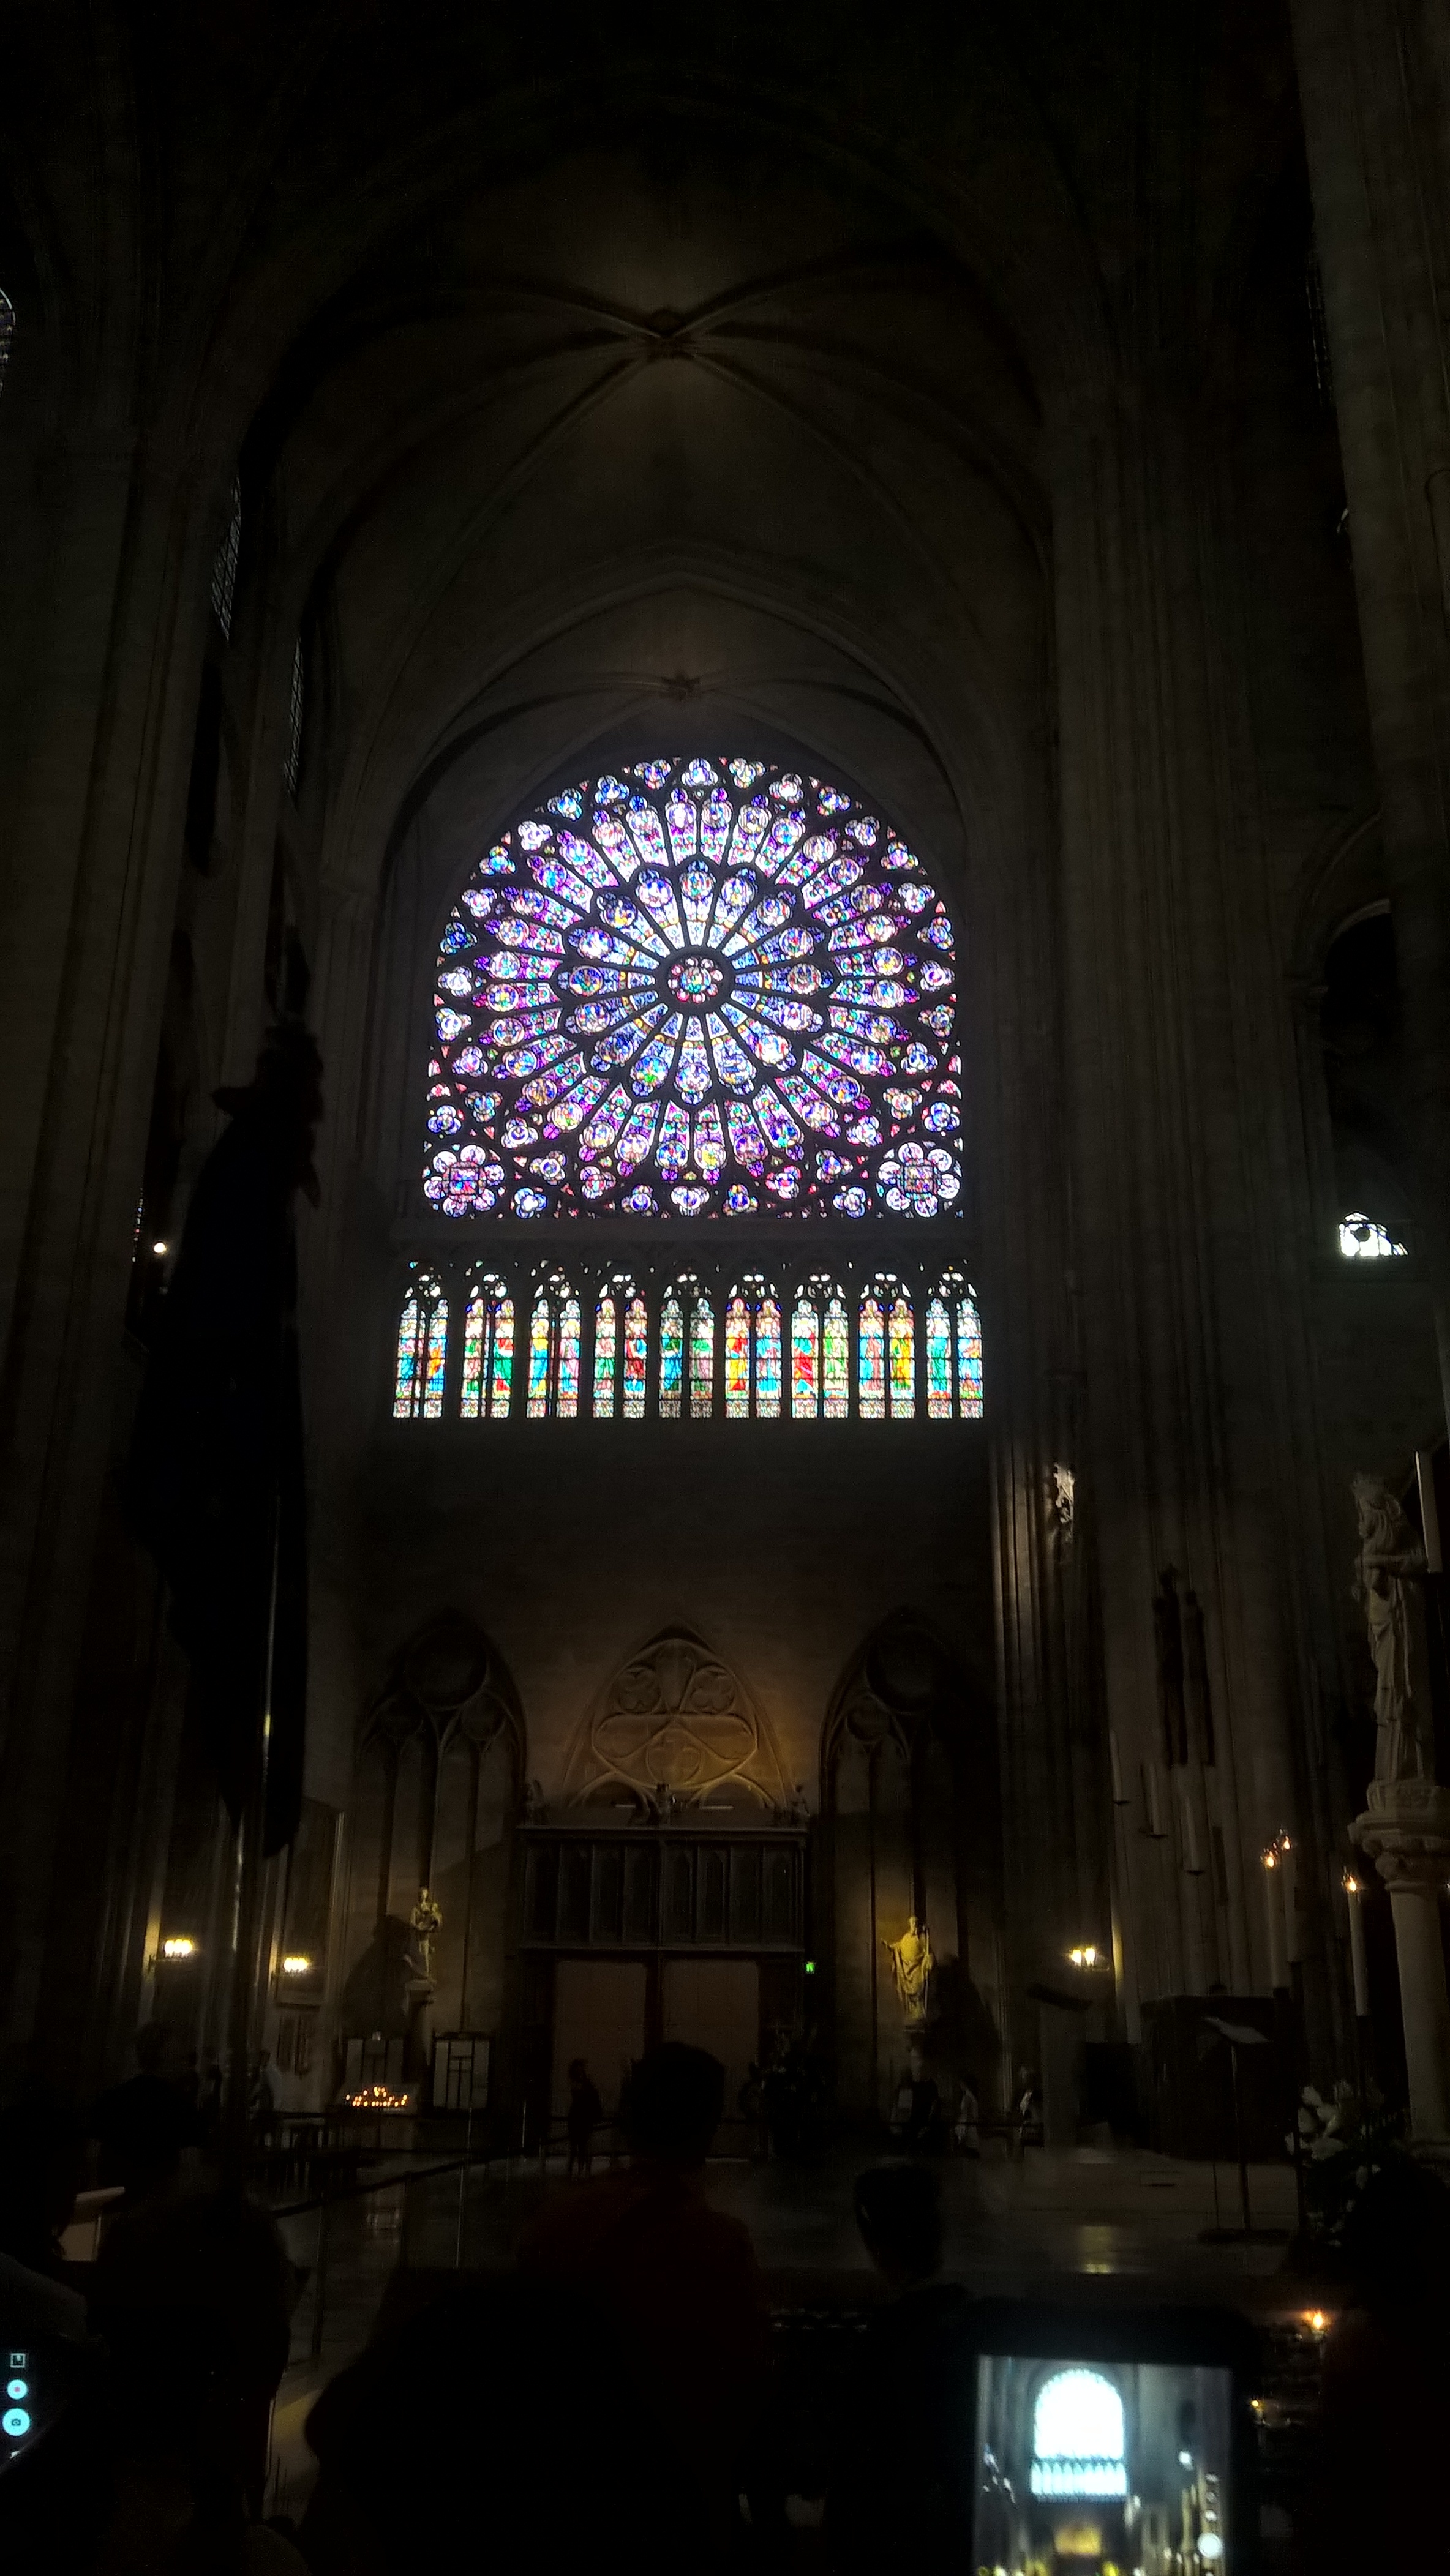
notredame, church, vitreaux, window, stained glass, glass, architecture, landmark, light, place of worship, darkness, building, cathedral, chapel, gothic architecture, arch, byzantine architecture, night, medieval architecture, religious institute, shrine, interior design, arcade, basilica, city, vault